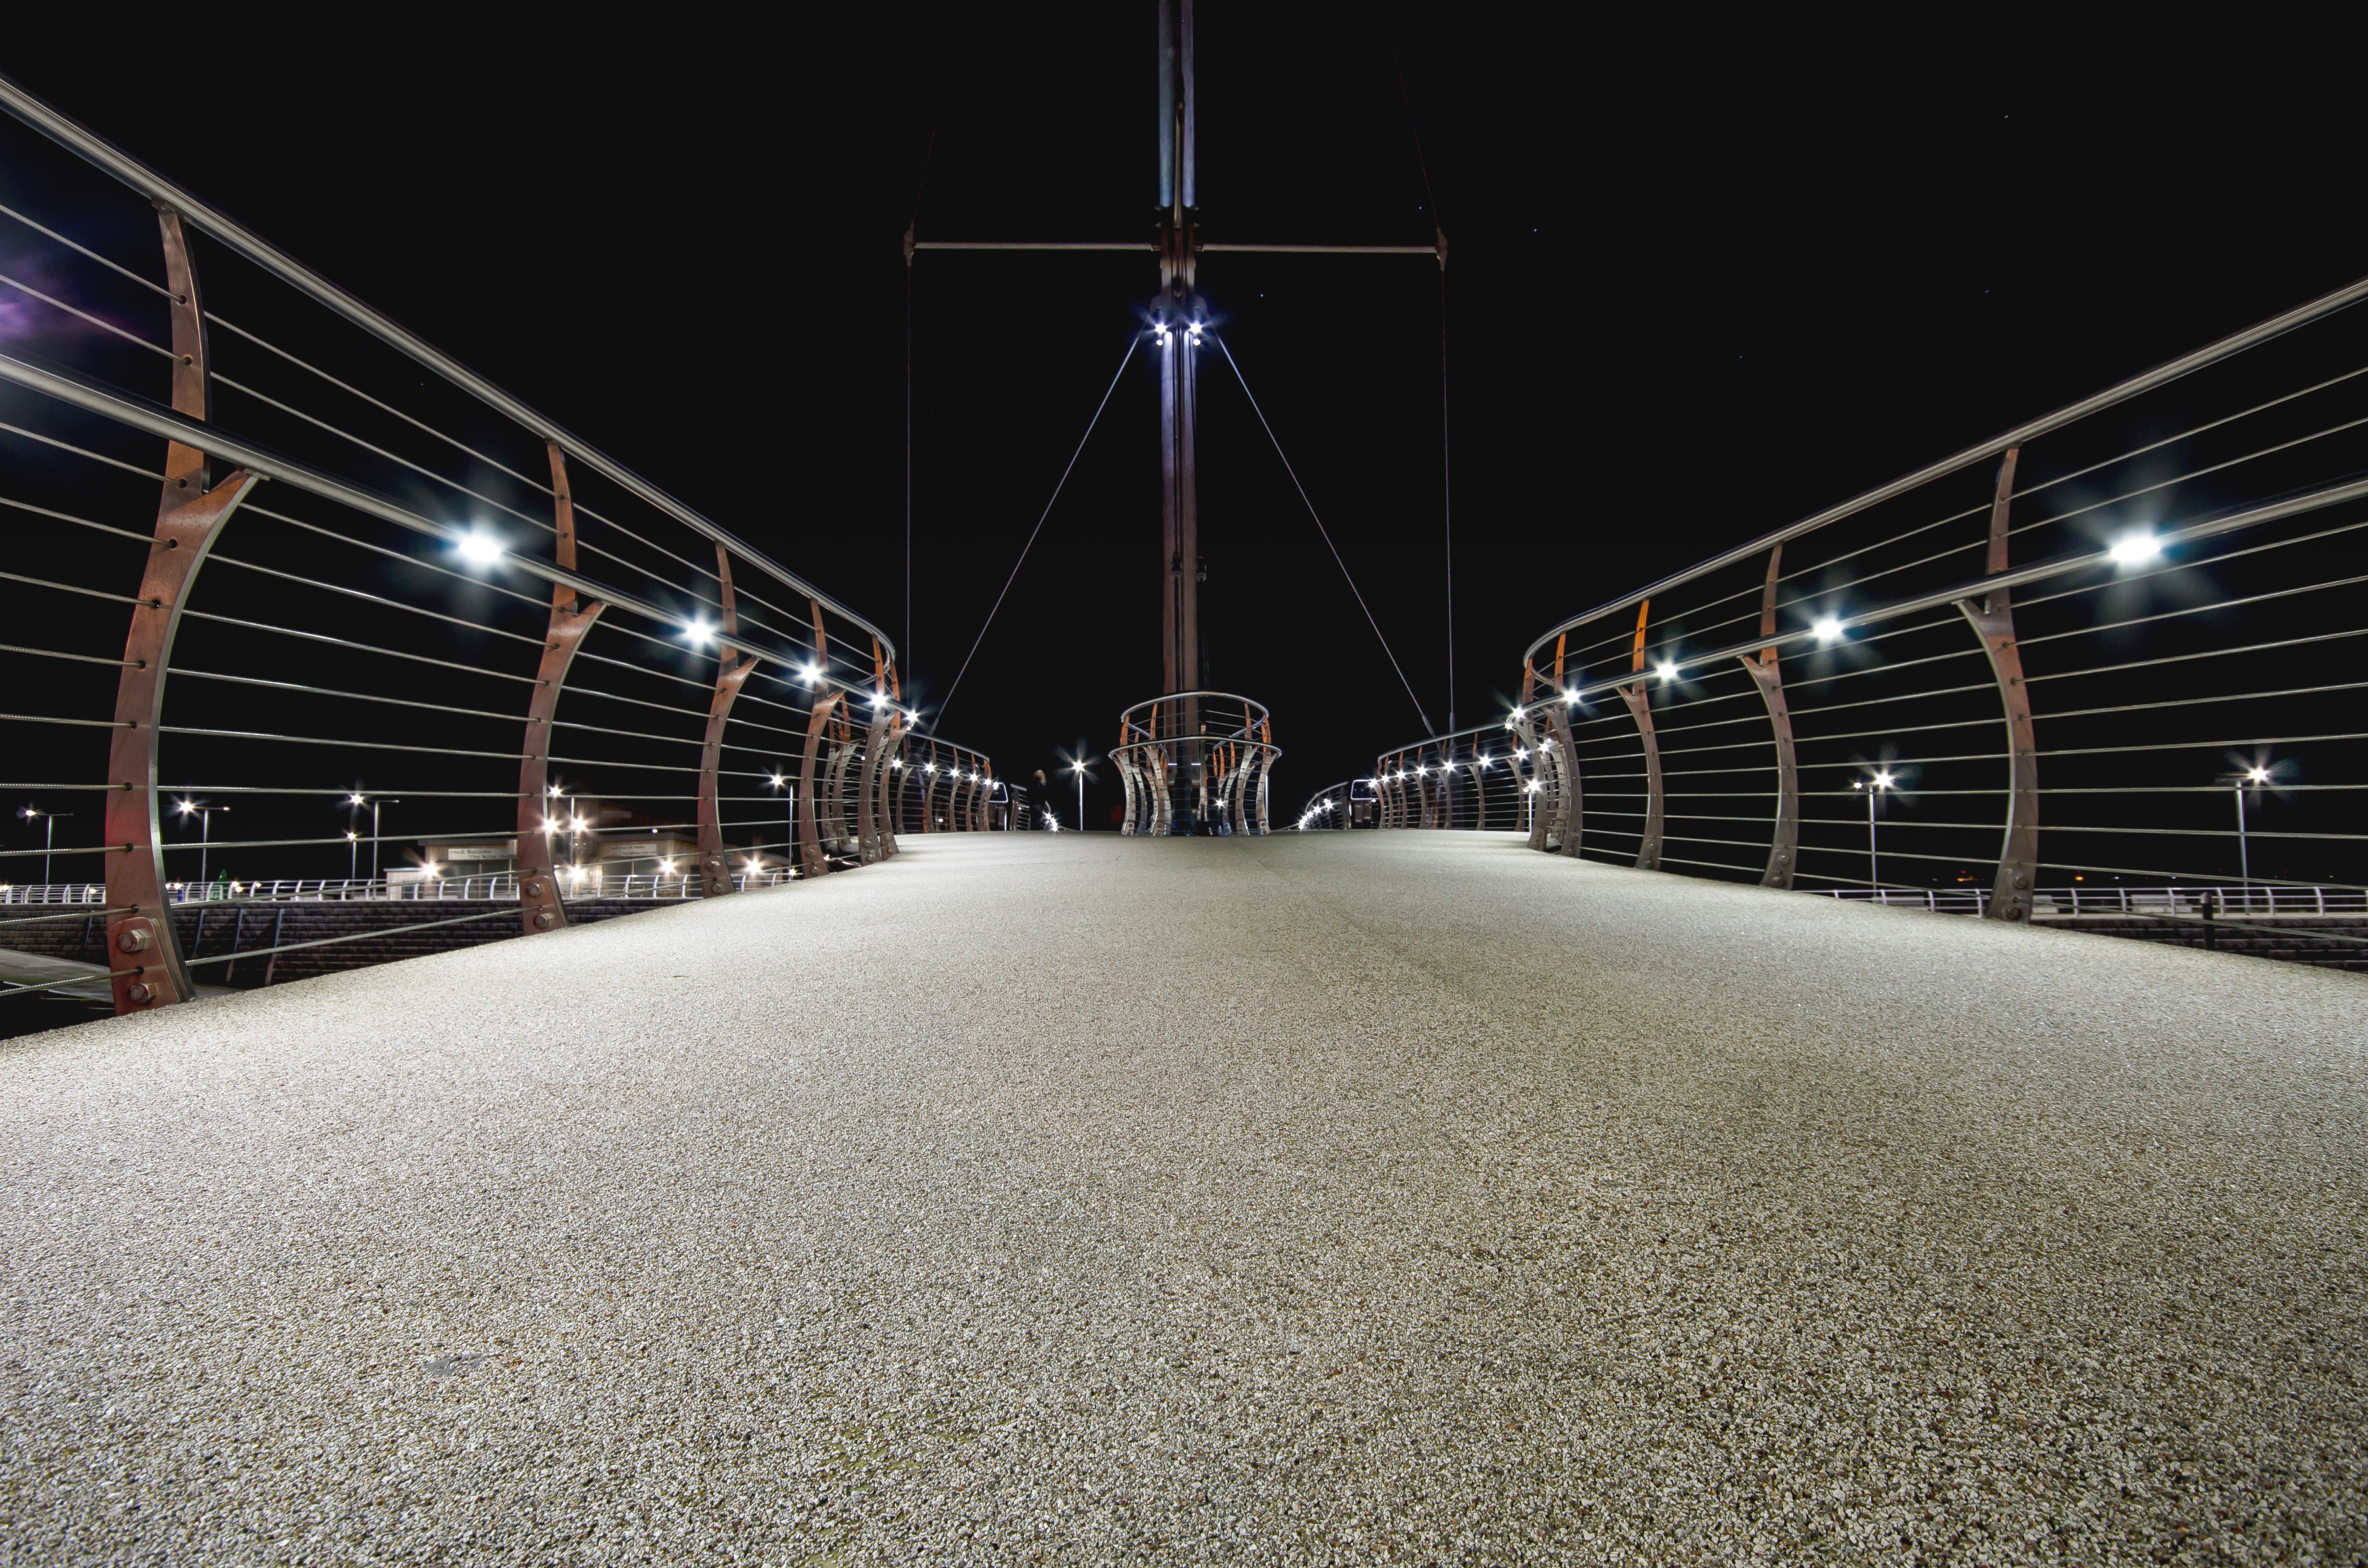
water, light, structure, bridge, night, line, harbour, lighting, stadium, lights, infrastructure, symmetry, shape, rhyl, sport venue